Ada L. F. Snell

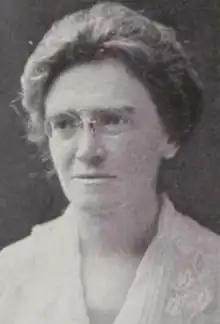
Ada L. F. Snell, from the 1922 yearbook of Mount Holyoke College

Ada Laura Fonda Snell (May 11, 1870 – April 18, 1972) was an American poet and college professor. She taught English at Mount Holyoke College from 1892 until 1938.